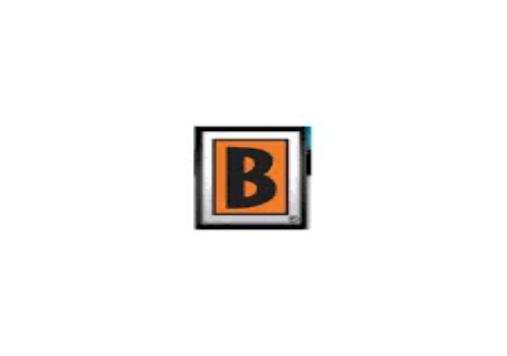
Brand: Biggby Coffee
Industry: Food